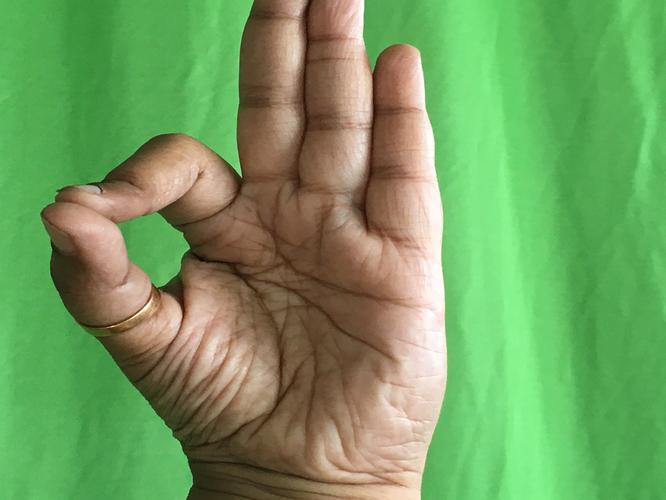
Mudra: Aralam
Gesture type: single_hand